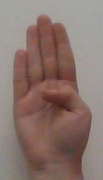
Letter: kaaf